Abu Gorab

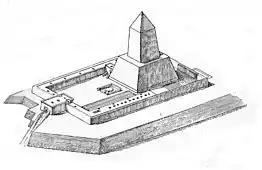

The Sun Temple of Nyuserre was excavated by Egyptologists Ludwig Borchardt and Friedrich Willhelm von Bissing sometime between 1898 and 1901, on behalf of the Berlin Museum. The sun temple is situated near Memphis, and is closely linked with the Abusir necropolis, both geographically and functionally.